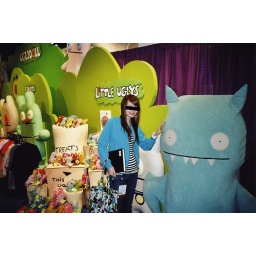
With a black book in hand, I've set out to find my favorite toy people.